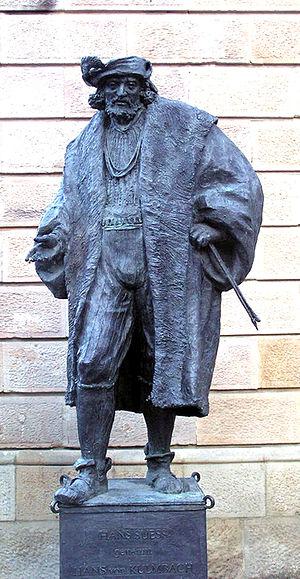
Hans von Kulmbach, appelé aussi de son vrai nom Hans Suess, Hans Süß ou Hans Süss, est un peintre, dessinateur et graveur allemand.